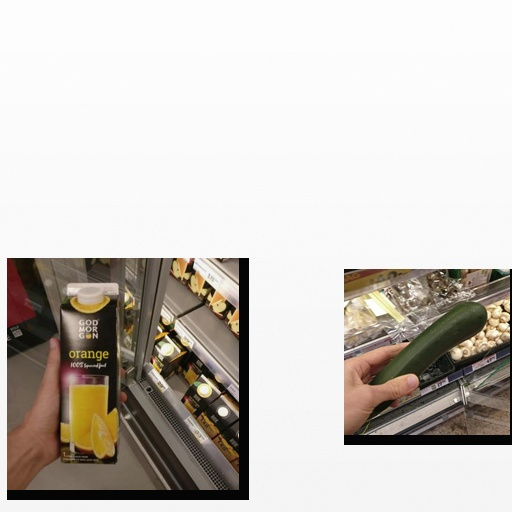
Food items: zucchini, orange_juice